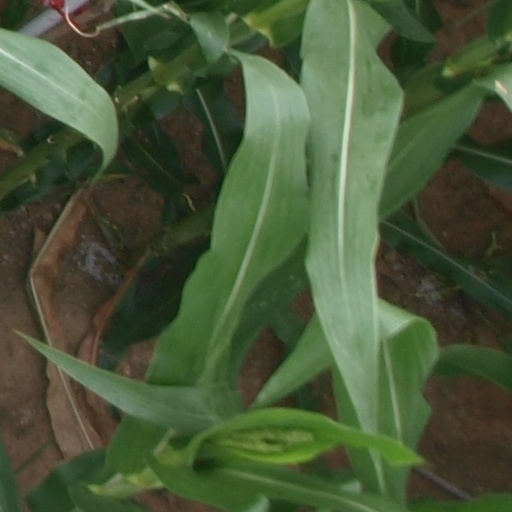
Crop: maize; corn